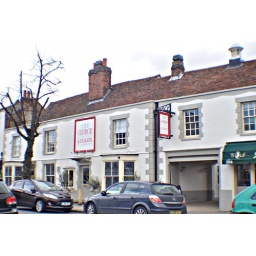
This building was the original pubthe George and the Dragon, in thehigh street in Epping, Essex, England.